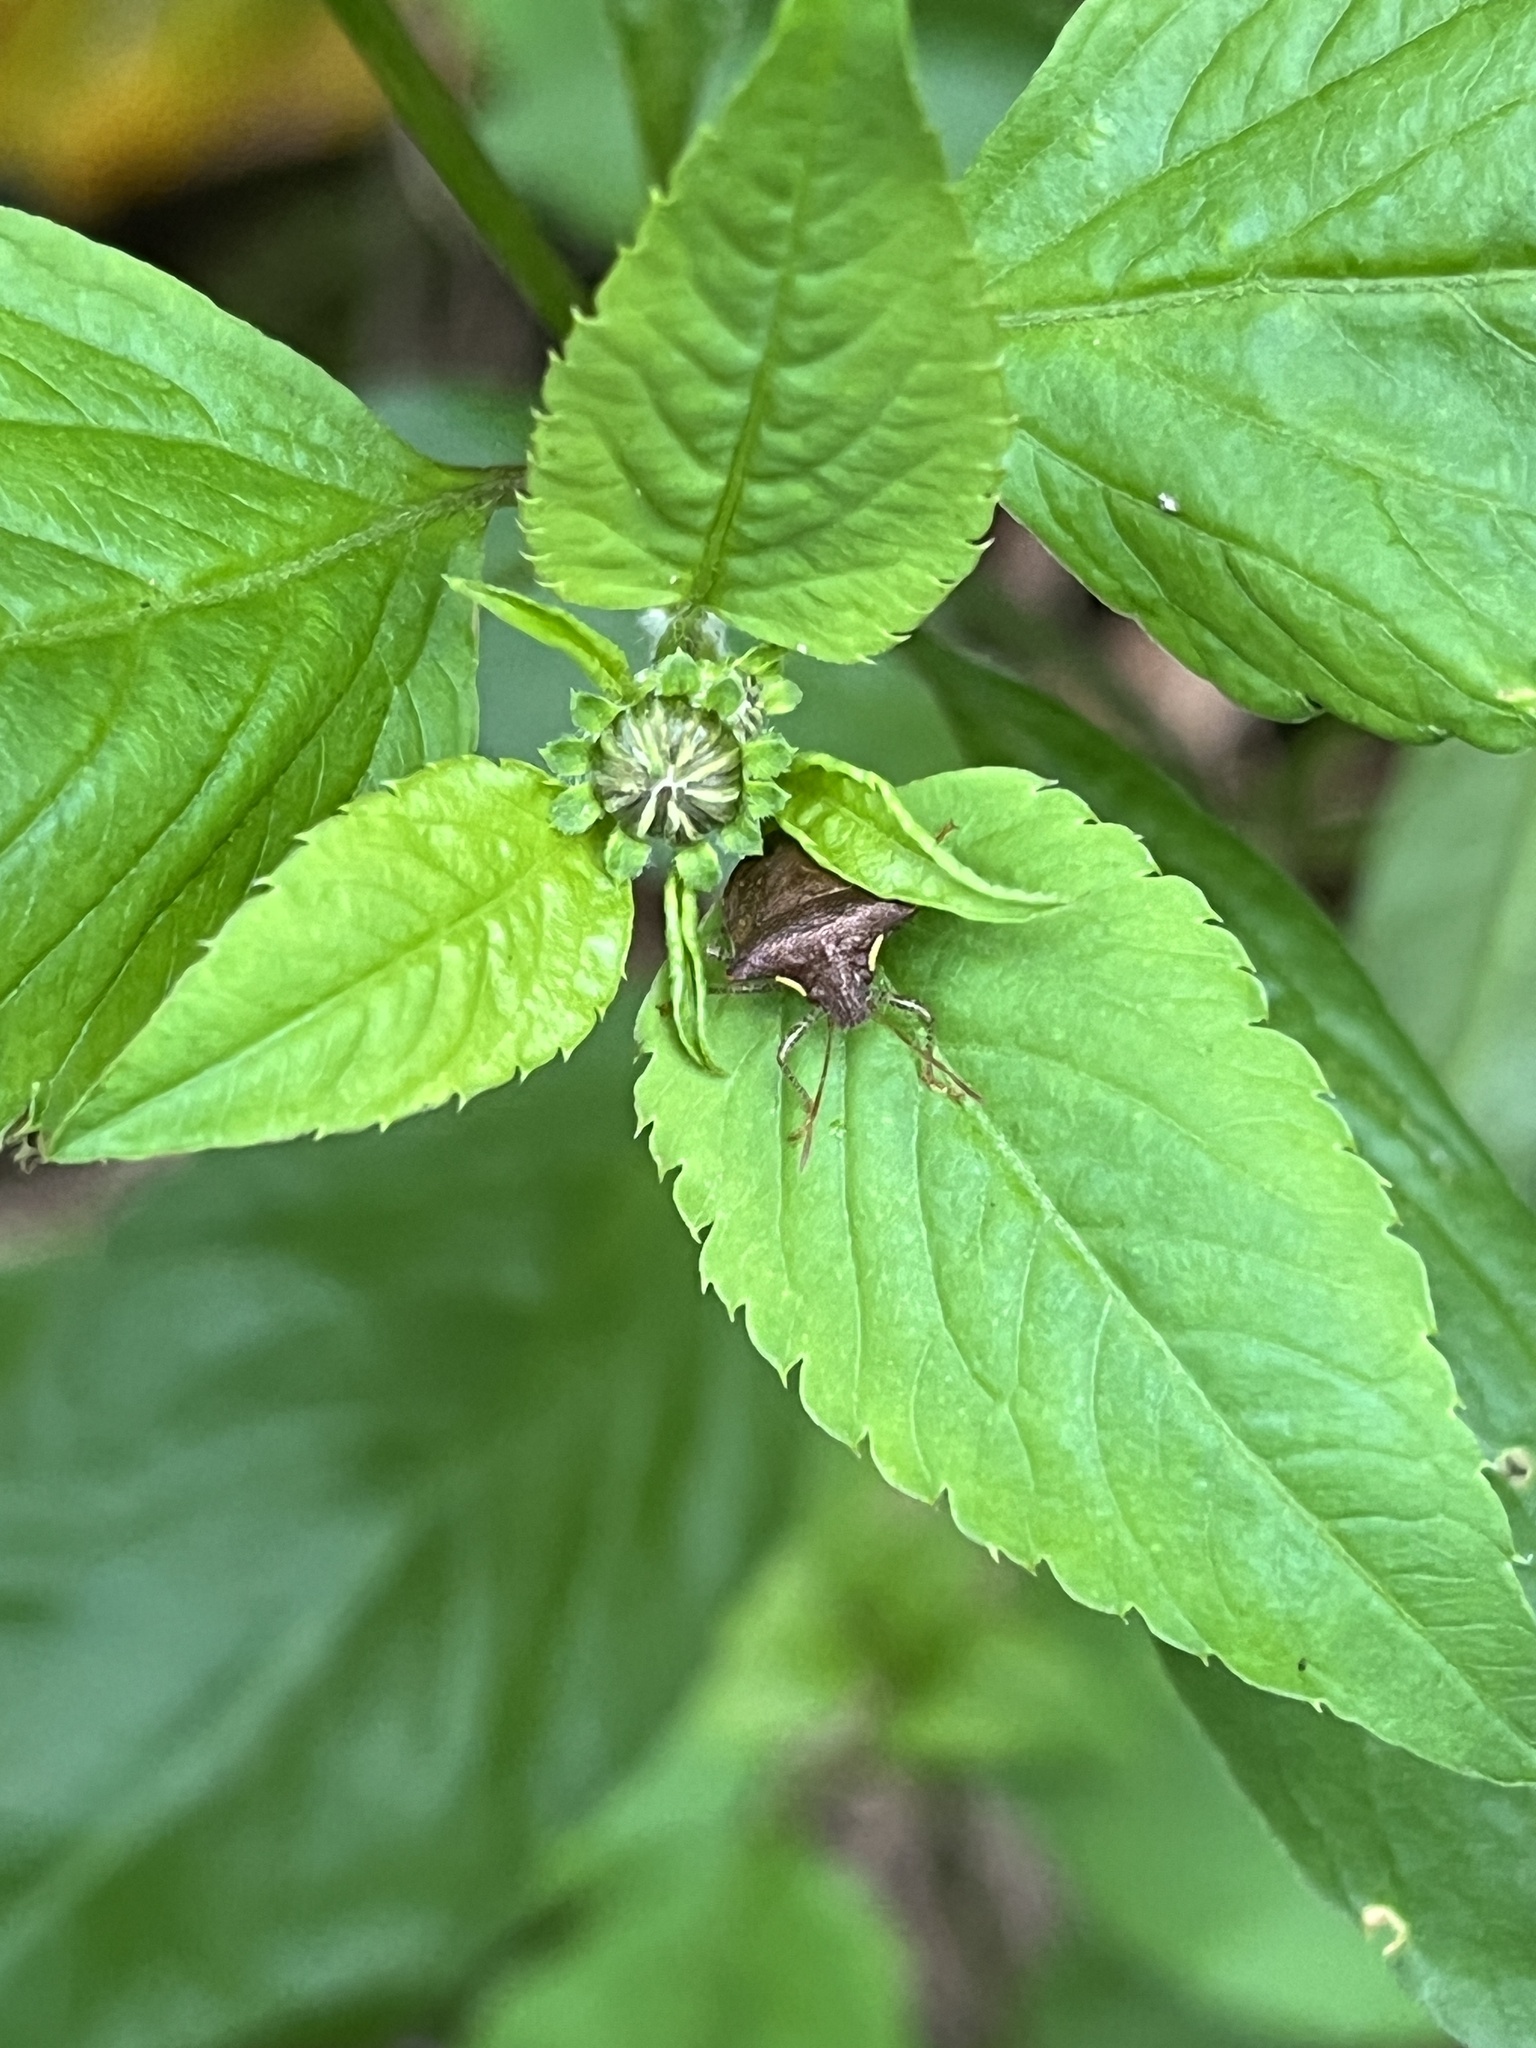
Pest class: stink_bug